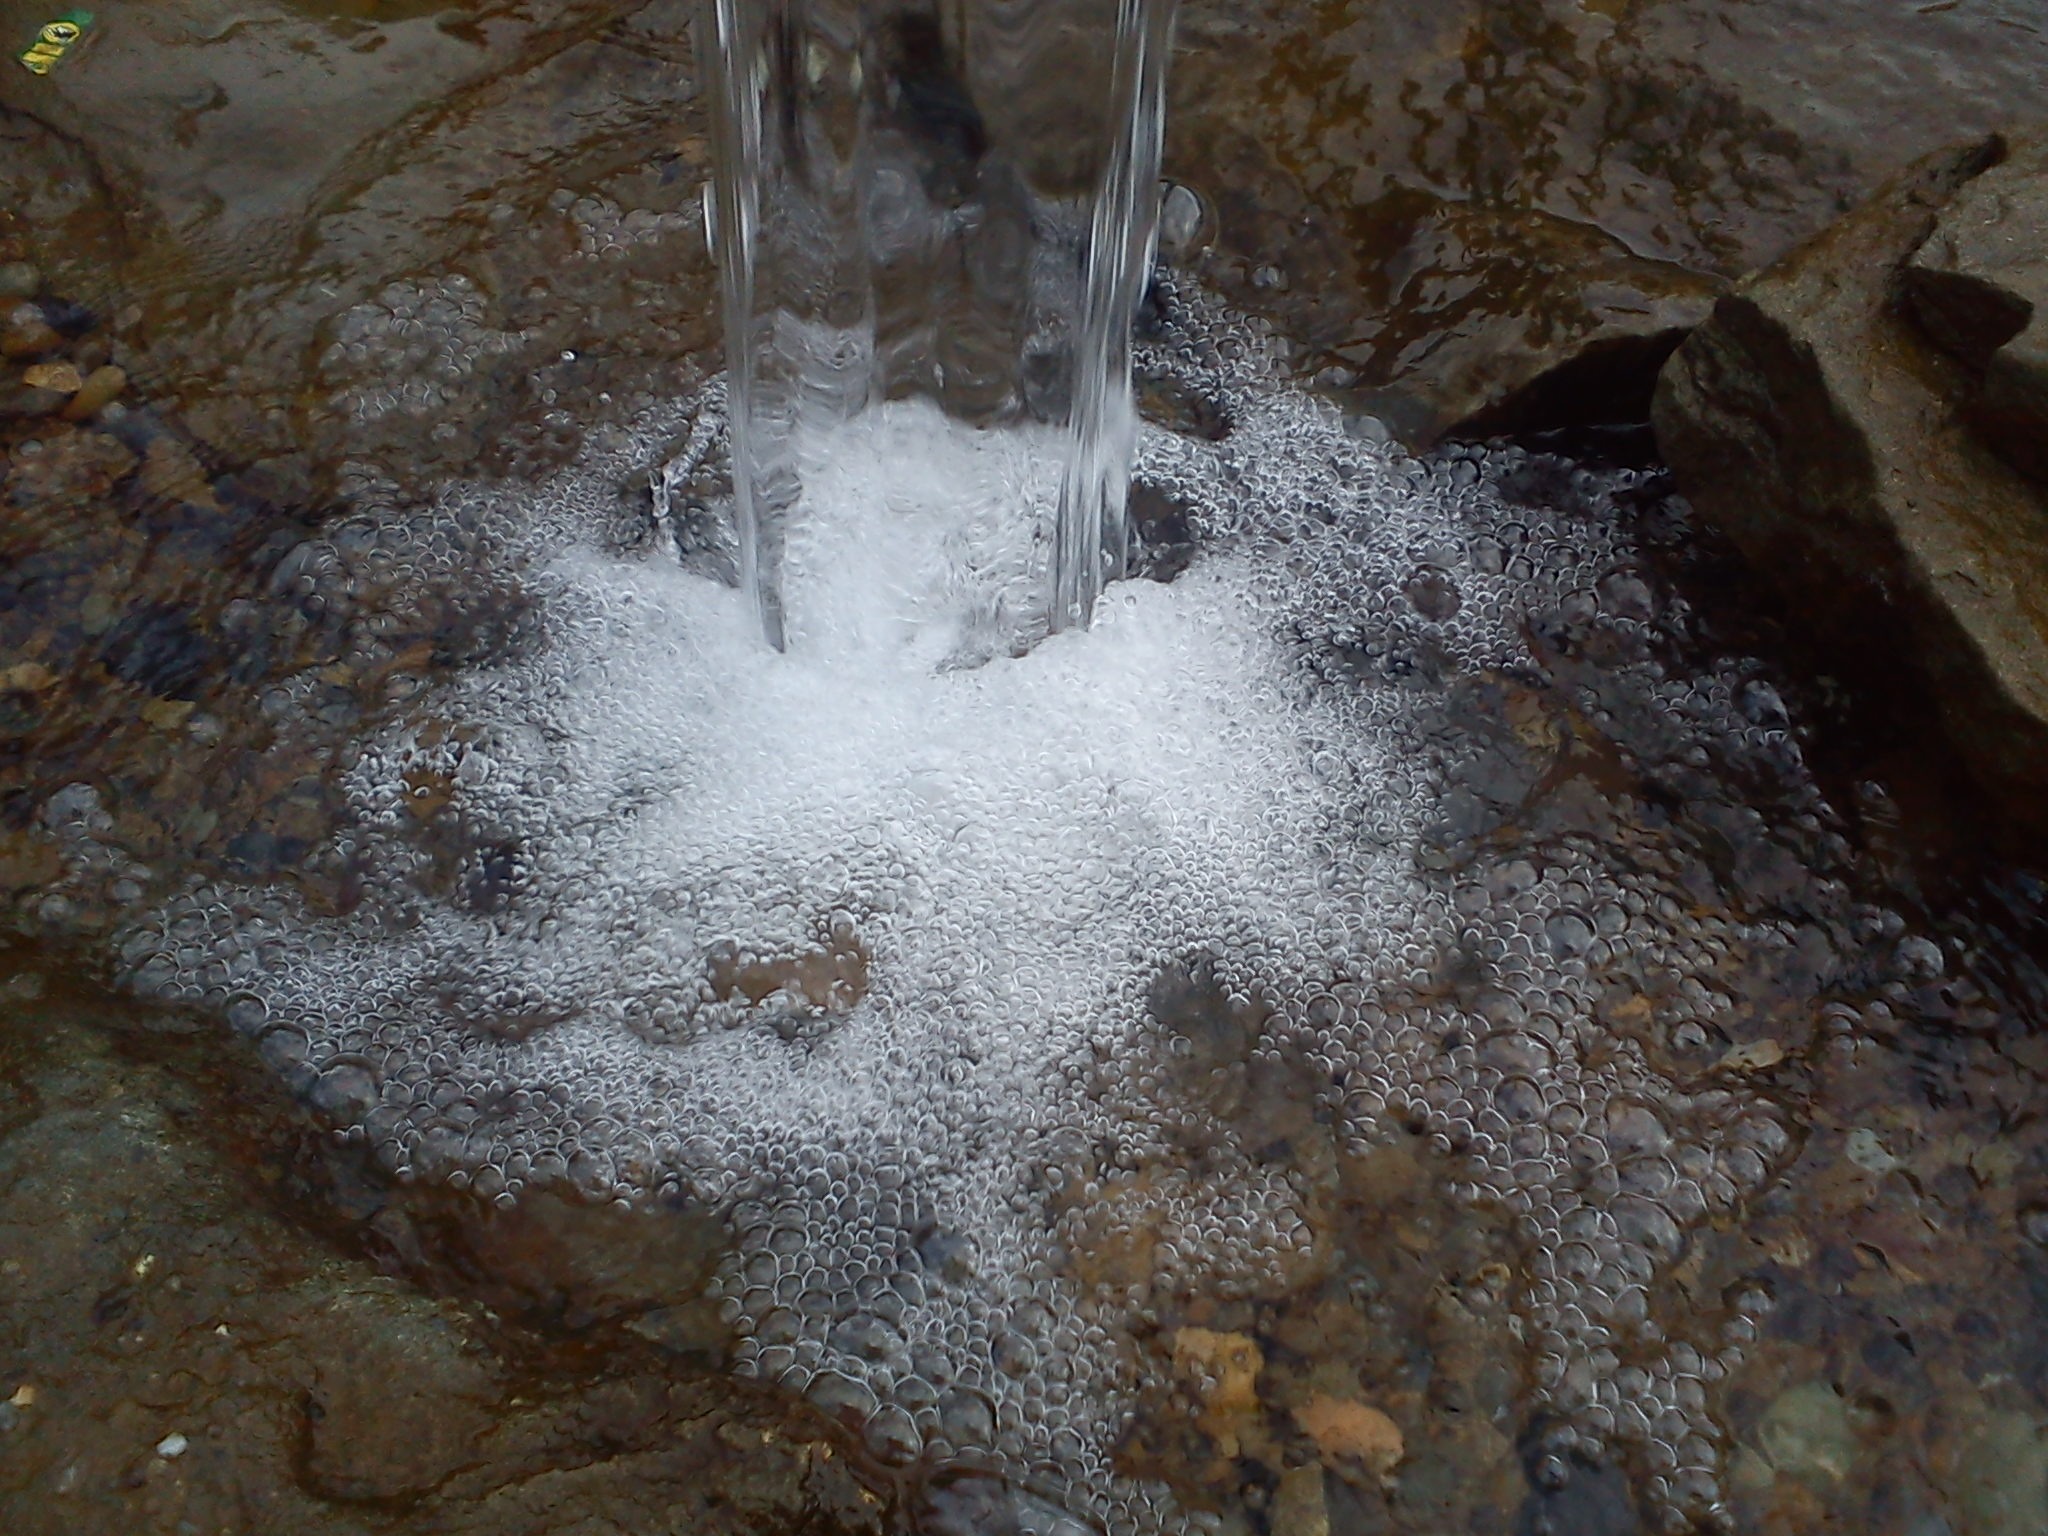
water, nature, mountain, formation, ice, cave, slope, geology, natural water, water feature, landform, chorrillo